Answer in natural language. Which object is closer to blue threeseater sofa (highlighted by a red box), dark brown colour shelving unit (highlighted by a blue box) or white colour dining table (highlighted by a green box)? Choose between the following options: dark brown colour shelving unit (highlighted by a blue box) or white colour dining table (highlighted by a green box)
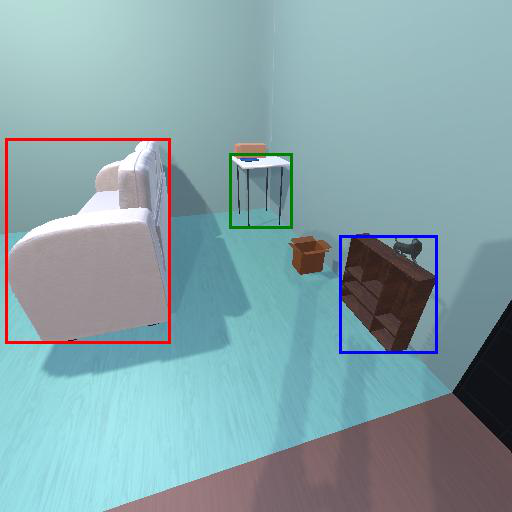
<answer>white colour dining table (highlighted by a green box)</answer>